Northeast China Plain

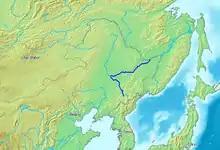
The Northeast China Plain

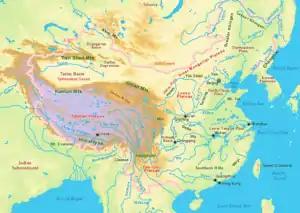
A map of Chinese geographical regions, showing the Northeast Plain's location relative to other regions

The Northeast China Plain, also known as Songliao Plain, Manchurian Plain or Northeast Plain, is located in Northeast China. It lies between the Greater and Lesser Khingan and Changbai mountains, ending at the coast at Liaodong Bay in the Bohai Sea. Covering 350,000 km, it is China's largest plain, with an elevation of lower than 200 meters, and less than 100 meters to the southwest. The Songhua, Nen, and Liao rivers run through the plain.